Carlo Curti

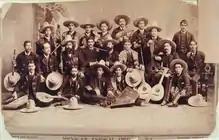
Mexican Typical Orchestra (La Orquesta Típica de la Ciudad de México) c. 1885. Photo would have been taken while Curti was bandleader, and he has been identified on some websites as sitting on the far right with a bandolón (18 string guitar-sized instrument) leaning against him.

Curti took his knowledge of the elaborate costumed performances he had participated in and organized since coming to the United States, and created a new show in Mexico, what became the "Orquesta Típica Mexicana" ("Mexican Typical Orchestra"). The Mexican Typical Orchestra was originally conceived by the salterio player Encarnación García and bandolónist Andrés Díaz de la Vega but its creation was consolidated in the hands of its director and founder, xylophone player and composer Carlos Curti, in August 1884.